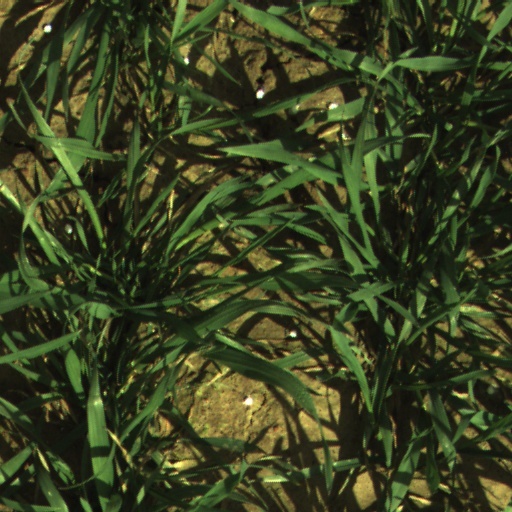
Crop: wheat